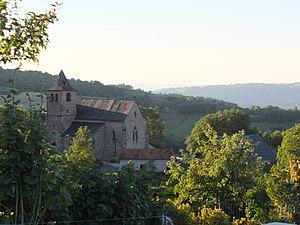
Église d'Escandolières dans le département de l'Aveyron (12), France
Escandolières est une commune française située dans le département de l'Aveyron en région Occitanie.